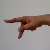
The image shows a hand gesture representing the letter 'P' in Indian Sign Language.